Fort Pitt Incline

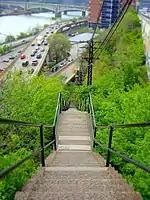
Former incline path

The Fort Pitt Incline was a gauge funicular railroad in the Bluff neighborhood of Pittsburgh. Opened in 1882, the incline ran from 2nd Avenue to Bluff Street, a distance of , and a vertical distance of . The designer was Samuel Diescher.